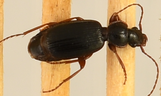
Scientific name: Cymindis cribricollis
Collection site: Dakota Coteau Field Site NEON (DCFS), plot DCFS_013